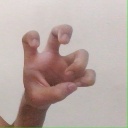
अक्षर: छ